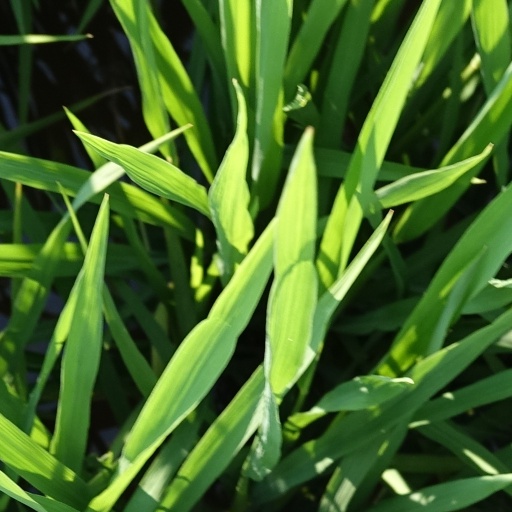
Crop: rice